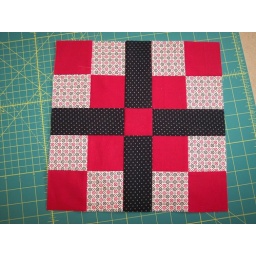
I have a lot of red in my house too! I hope you like the block! :)